Blake Hawksworth

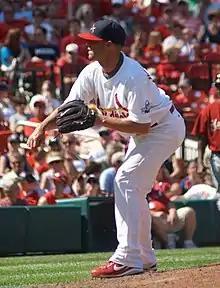
Hawksworth pitching for the Cardinals in

Blake Edward Hawksworth (born March 1, 1983) is a Canadian baseball coach and former Major League Baseball pitcher. He played college baseball at Bellevue Community College in 2002 and professionally for the St. Louis Cardinals and Los Angeles Dodgers between 2009 and 2011.